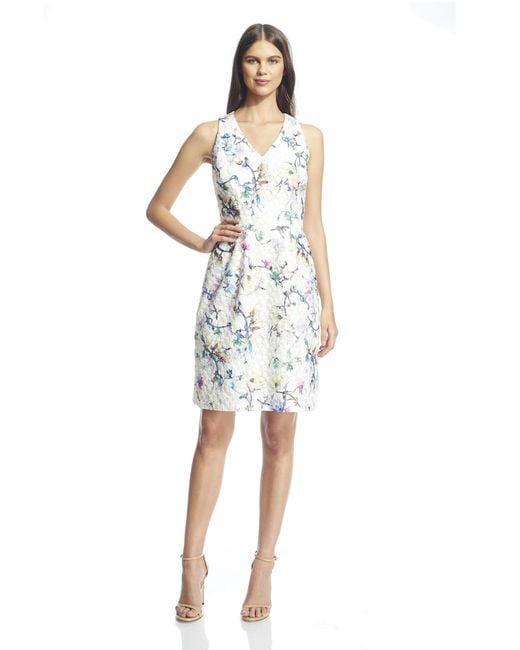
Partybekleidung mit Blumenmuster weißer Midi für Damen